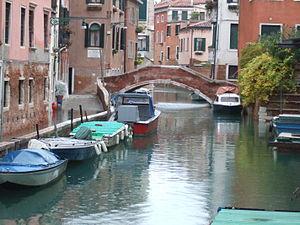
Le rio de Sant'Andrea est un canal de Venise dans le sestiere de Cannaregio en Italie.